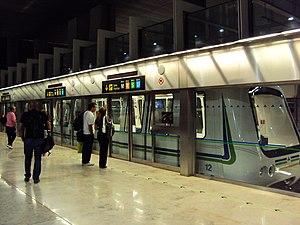
L'aéroport Adolfo Suárez Madrid-Barajas est le plus important d'Espagne et dessert la ville de Madrid. En 2013, il est classé 29ᵉ aéroport mondial et 5ᵉ en Europe. Il est situé à 13 km au nord-est du centre de Madrid et compte quatre terminaux. L'aéroport est géré par Aeropuertos Españoles y Navegación Aérea. Son nom est celui de Barajas, un des vingt-et-un districts de Madrid. La majeure partie des emprises de l’aéroport occupe approximativement la moitié nord-est de ce district, dans les quartiers de Aeroporto et Timón. L'aéroport est desservi par des stations de métro, et une ligne ferroviaire.